SL X60

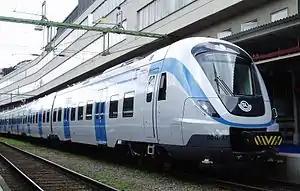
X60 commuter train at Stockholm Central Station

X60 is a series of Coradia Nordic 6-car articulated electric multiple units operated by Storstockholms Lokaltrafik (SL) on the Stockholm commuter rail network. They were manufactured by the French manufacturer Alstom at their plant in Salzgitter, Germany between 2005 and 2017, and replaced all older X10 units.